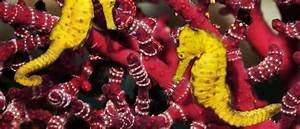
Label: butterfly